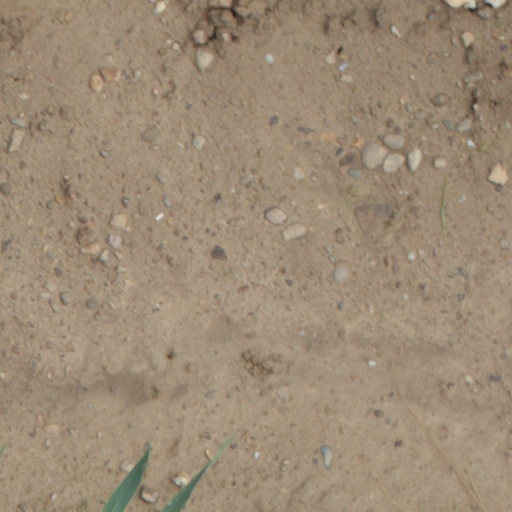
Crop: wheat